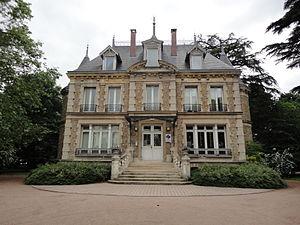
Torcy est une commune française située dans le département de Seine-et-Marne en région Île-de-France qui cumule les statuts de chef-lieu d'arrondissement et de canton.